Vexilloid

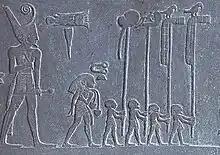
A detail from the Narmer Palette, with the oldest known depiction of vexilloids.

The oldest known vexilloids appear as depictions on Egyptian pottery from the Gerzeh culture and on the reverse of the Narmer Palette. These vexilloids were symbols of the nomes of pre-dynastic Egypt. The oldest surviving vexilloid was carried in Persia around 5,000 years ago. It consists of a metal staff topped with an eagle, and a square of metal covered with reliefs. Two vexilloids are depicted on the Victory Stele of Naram-Sin. In Alaca Höyük, archaeologists have discovered Hittite vexilloids dating from c.2400–2200 BCE, having finials depicting bulls, stags, as well as abstract forms often interpreted as solar symbols.